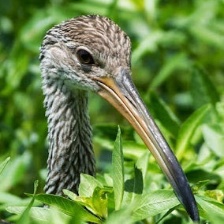
Species: LIMPKIN
Scientific name: ARAMUS GUARAUNA